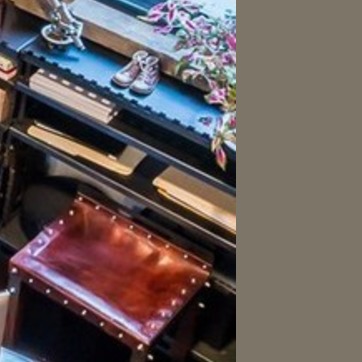
Material: paper